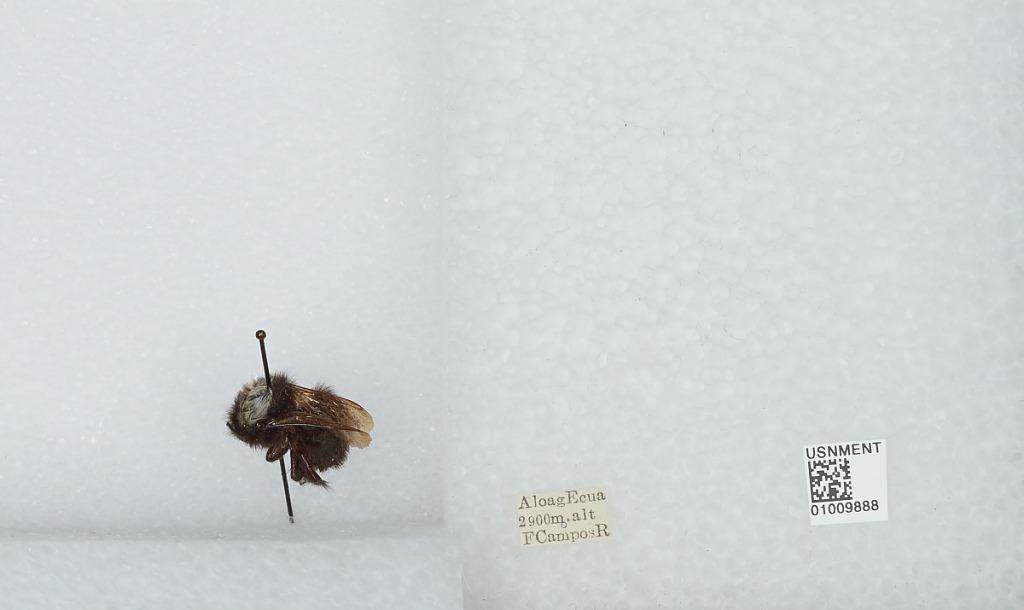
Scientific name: Bombus (Funebribombus) funebris funebris Smith
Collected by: F. Campos R.
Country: Ecuador
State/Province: Pinchincha
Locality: Aloag
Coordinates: -0.4681, -78.585